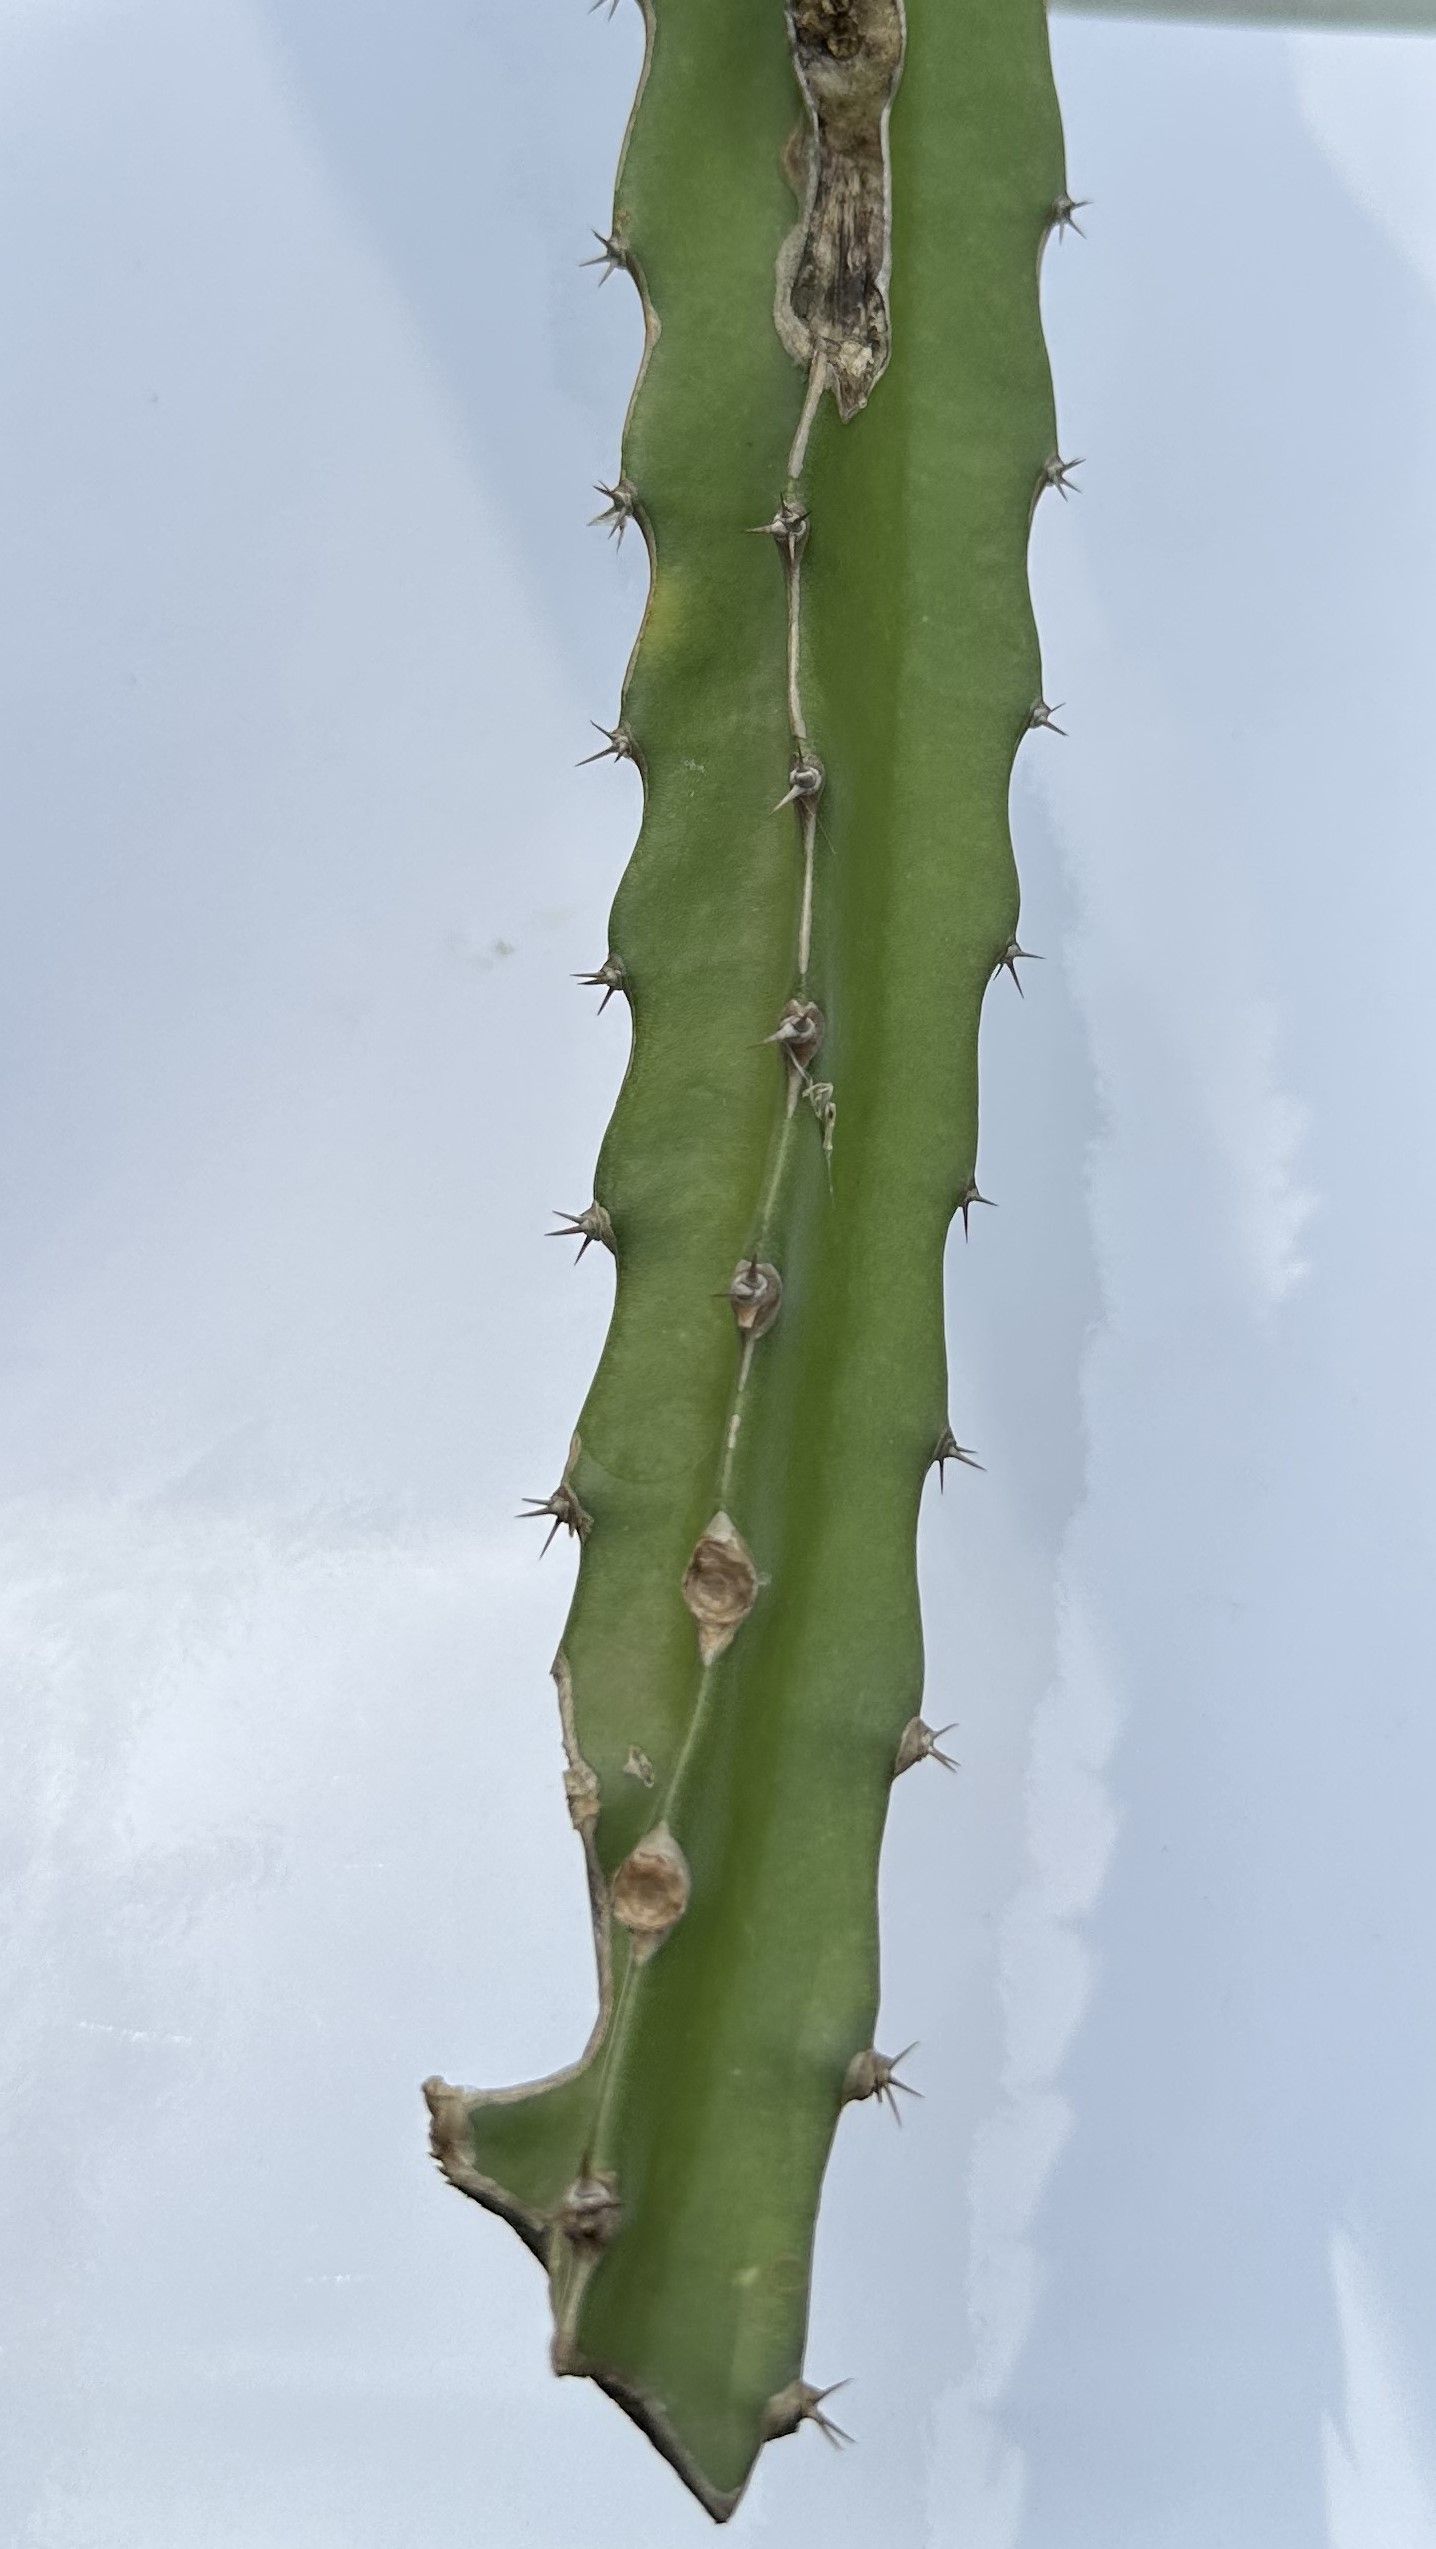
Label: Good leaf